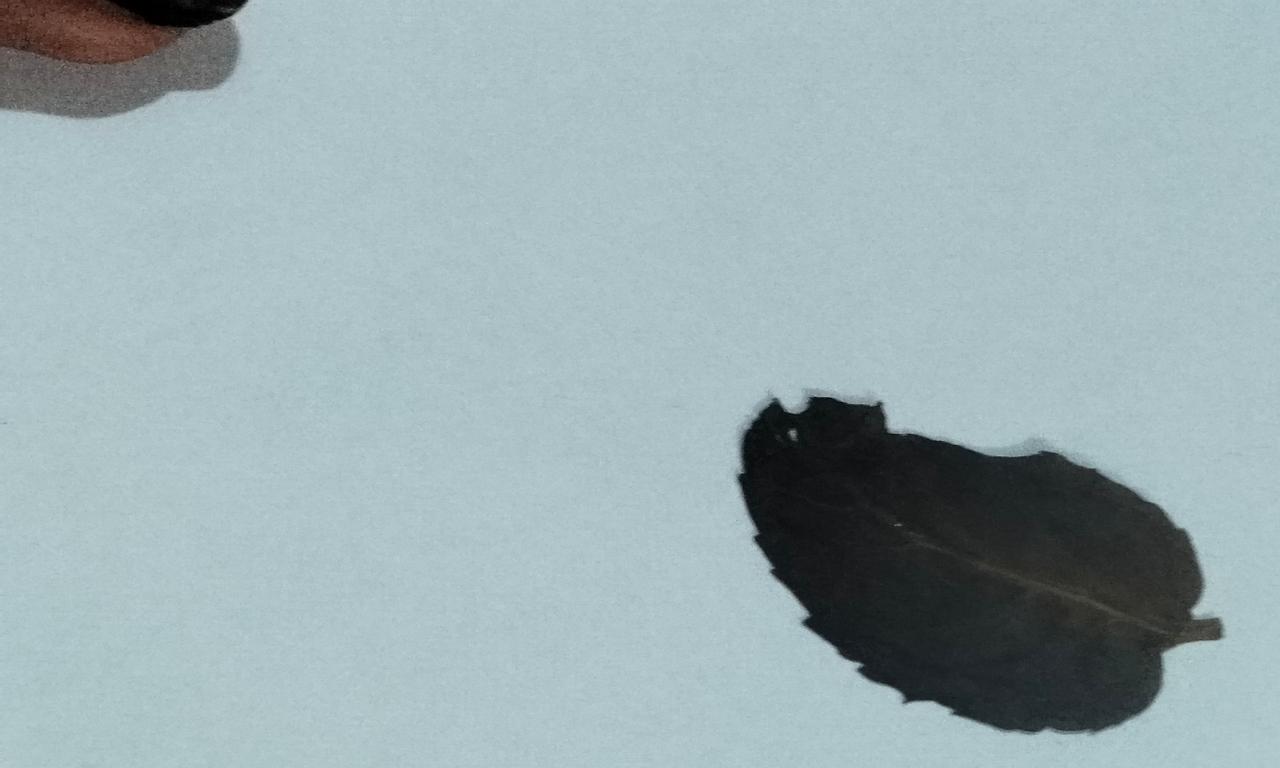
Label: Dried